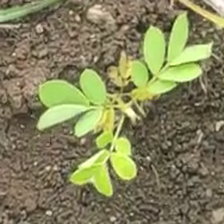
Weed species: Sicklepod_(Senna obtusifolia)